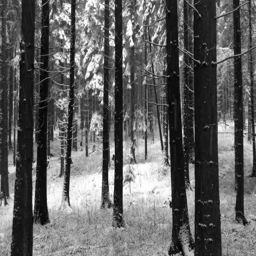
snowfall in the winter forest